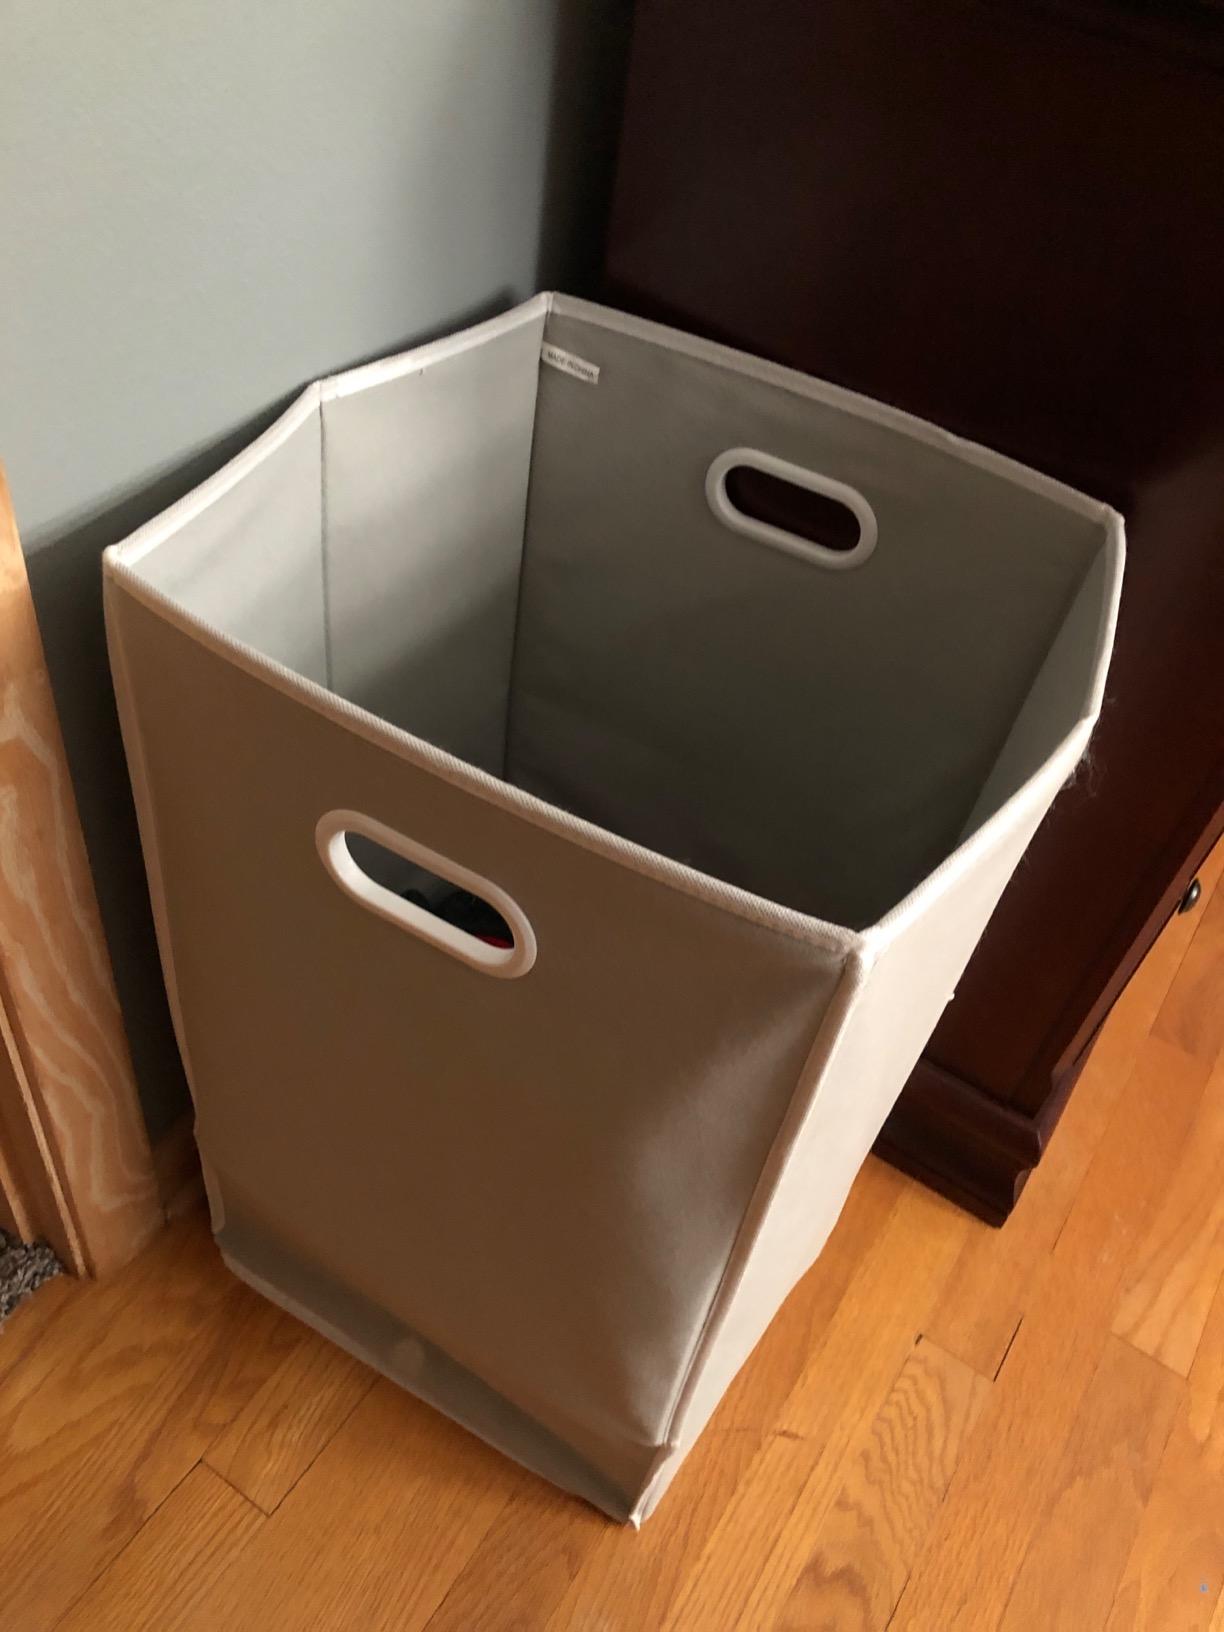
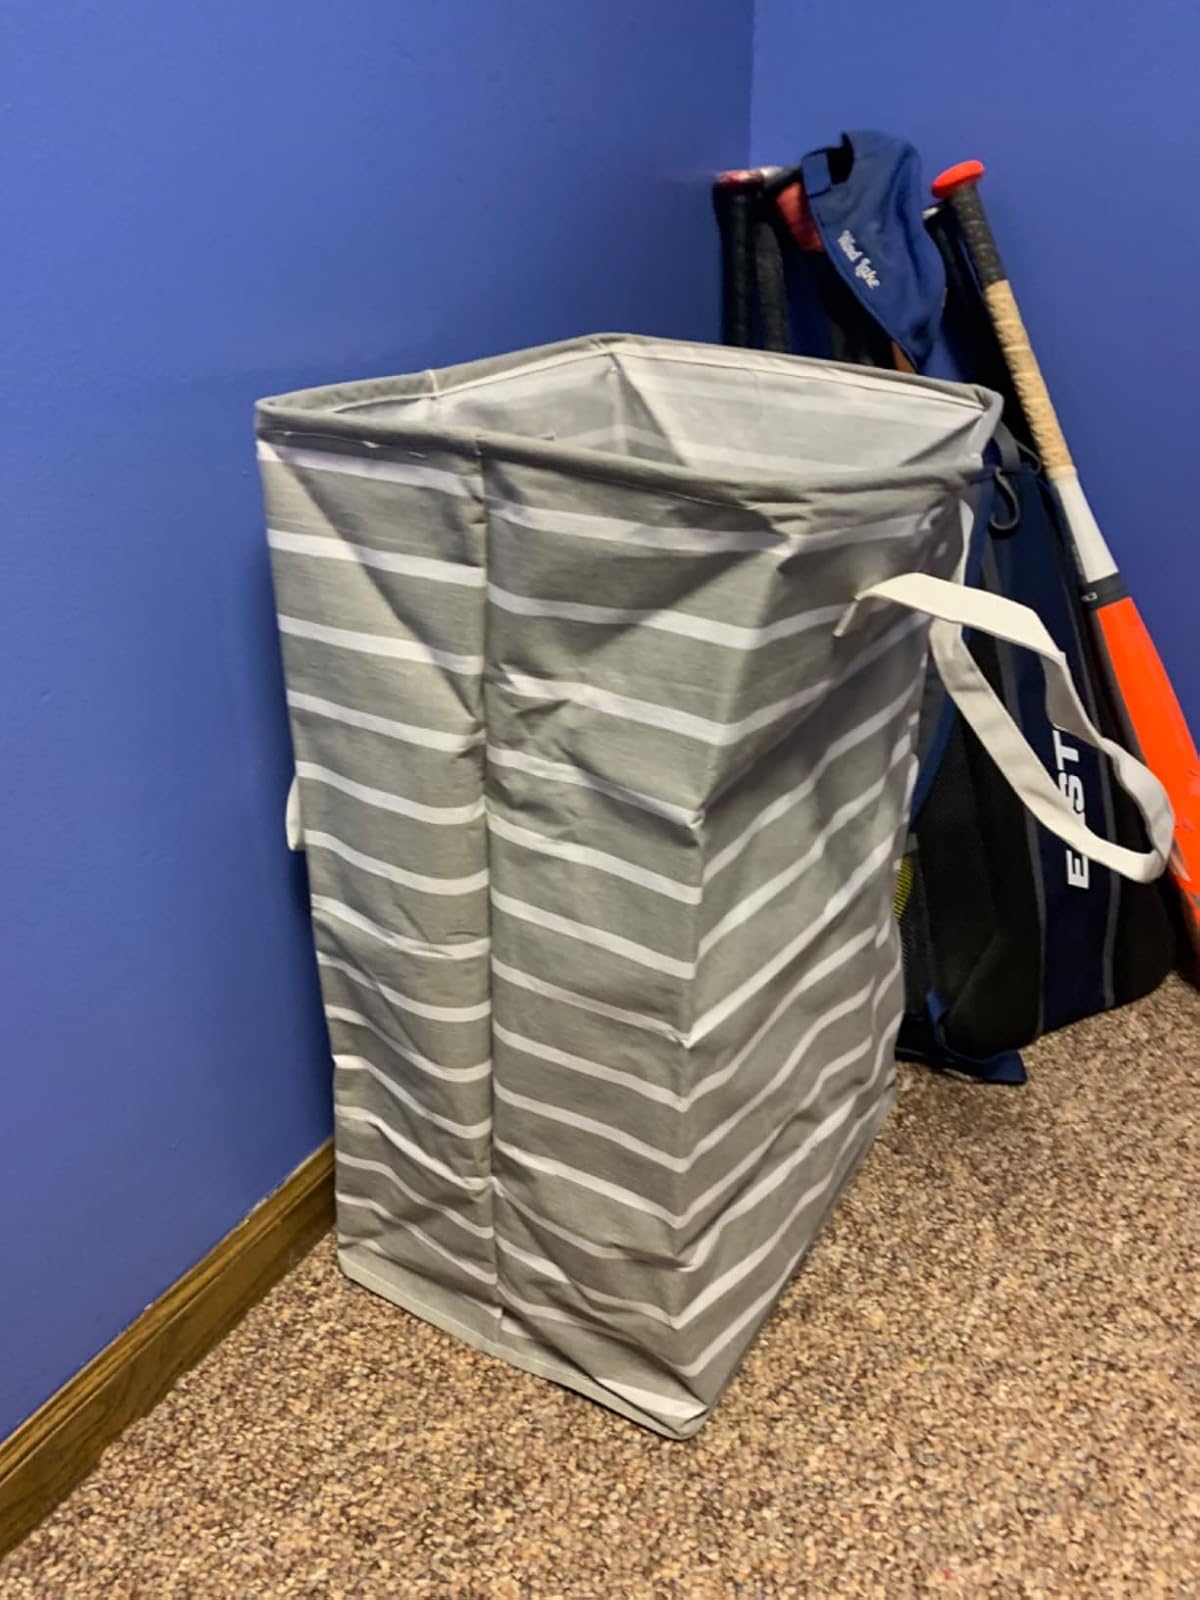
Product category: items_hamper
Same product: no